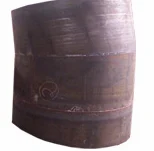
Label: Penstock_Pipes